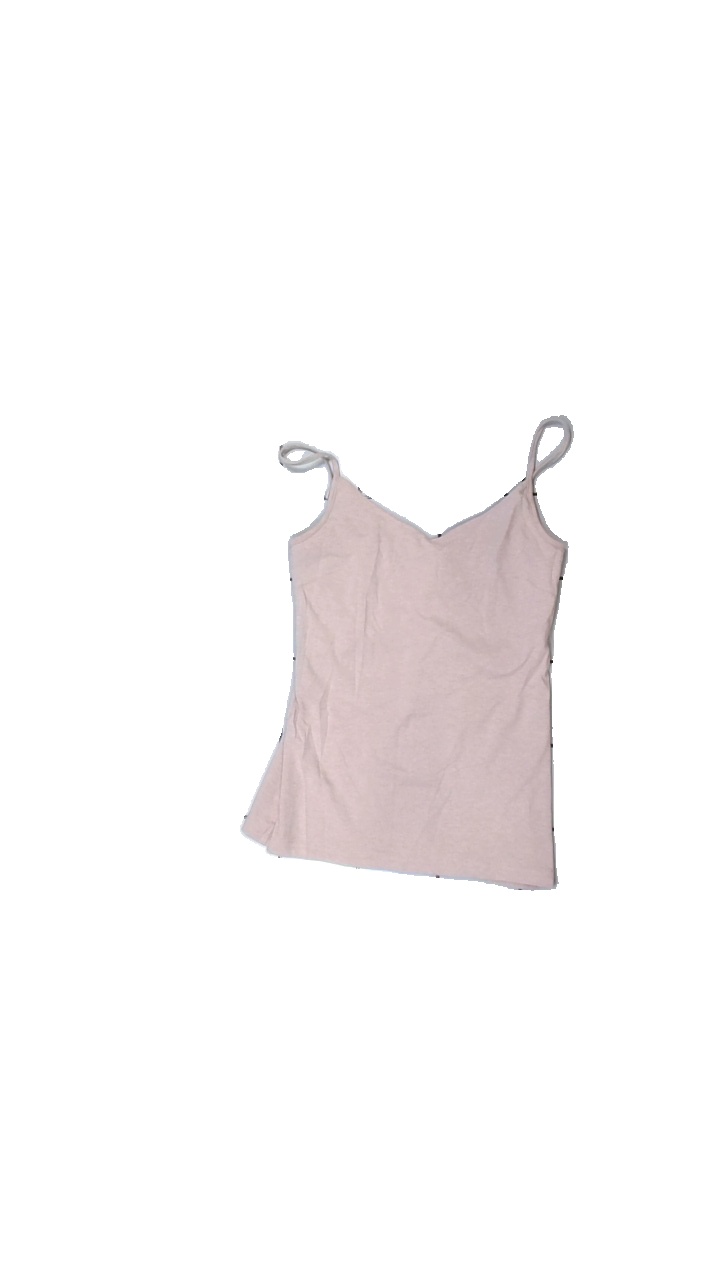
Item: Tank Top (Ladies)
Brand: Lager 157
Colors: Pink
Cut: Regular, V-collar
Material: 61% cotton, 39% polyester
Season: All
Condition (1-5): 3
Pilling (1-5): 4
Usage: Reuse
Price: <50